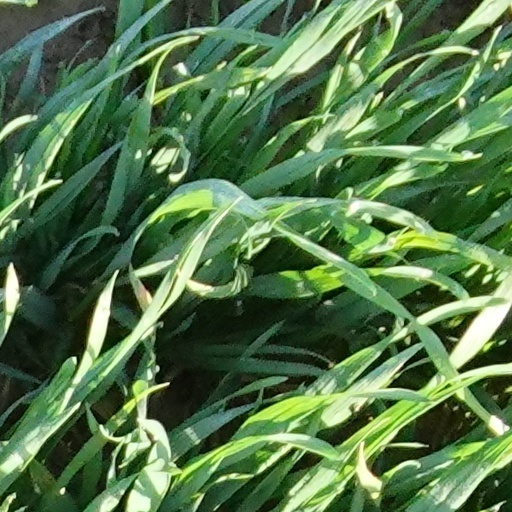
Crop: wheat